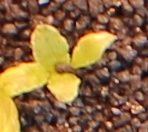
Label: Sugar beet